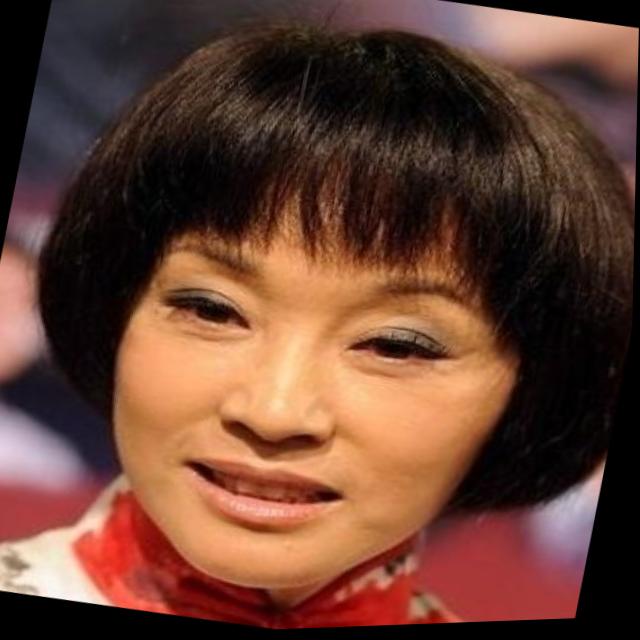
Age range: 45-64